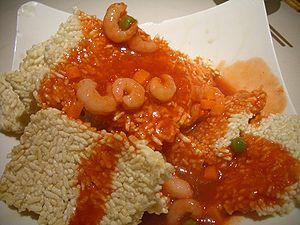
La croûte de riz est la partie du riz qui brûle légèrement au fond de la casserole lorsqu'on le cuit. Il est apprécié dans de nombreuses régions du monde, en Asie et en Amérique latine, et est donc connu sous de nombreux noms. Sa consommation permet d'éviter du gaspillage alimentaire et sa texture croustillante en fait une gourmandise recherchée par les connaisseurs.